Bridge to Terabithia (2007 film)

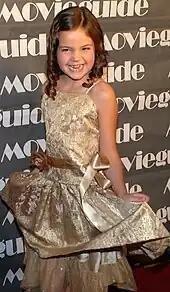
Bailee Madison was cast as May Belle Aarons.

Director Csupó stated that they had no actors initially in mind for the film. The first actor cast was AnnaSophia Robb as Leslie Burke. Robb wrote Csupó "such a beautiful, heartwarming letter" that expressed her love for the book and the character. Csupó said that he cast her because of "her letter, her enthusiasm, and her love of the material". Robb also conversed with producer Lauren Levine before casting even began, and "their conversation convinced her that, without a doubt, AnnaSophia was meant for this role". Levine said that "it was just so clear in talking to her about all this fantasy that I was basically talking to Leslie, that she had that same kind of spark and magical presence. She might be physically different from Leslie in the book, but the spirit of Leslie and the spirit of AnnaSophia are nearly identical. It was a match made in heaven." With regard to the character, Robb said "[Leslie]'s one of those people who's just always lit up, who has this glow about her, and no one can bring her down. Leslie's such a lively and energetic character, it was really fun for me to become her."